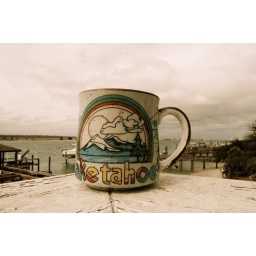
lake tahoo by the beach